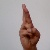
The image shows a hand gesture representing the letter 'R' in Indian Sign Language.